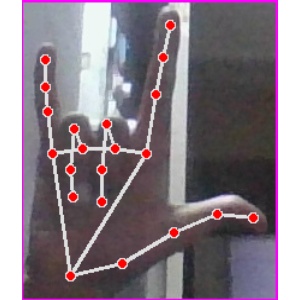
अक्षर: व